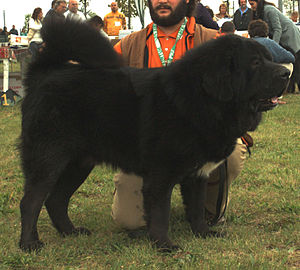
Tibetansk mastiff
Tibetansk mastiff
Tibetansk mastiff er en meget stor hunderace af molossertypen. Den stammer fra bjergkæden Himalaya, hvor den igennem århundreder har været benyttet som vagt- og vogterhund af nomaderne i Tibet.